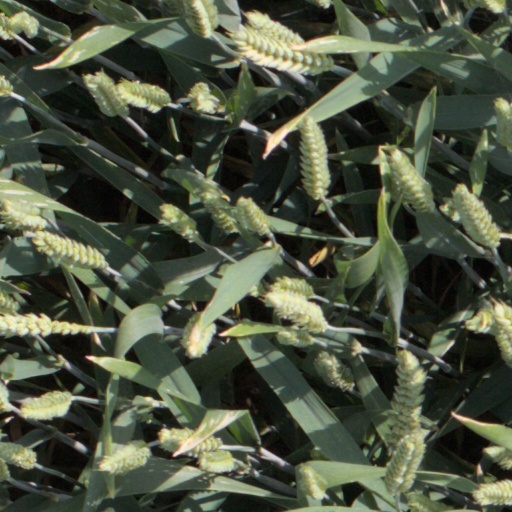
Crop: wheat